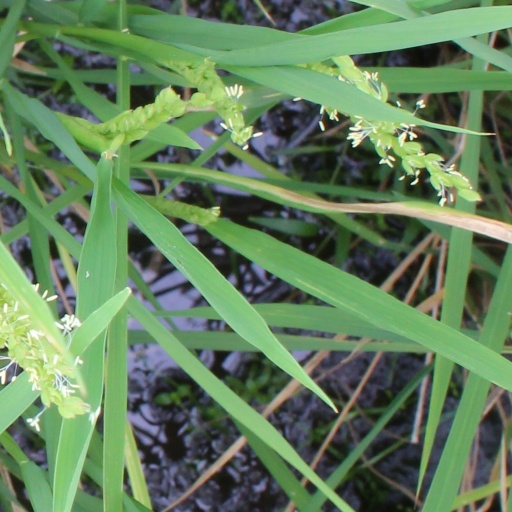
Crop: rice